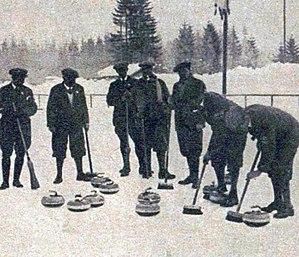
L'équipe de Grande-Bretagne, championne olympique de curling en 1924 à Chamonix.
Le curling aux Jeux olympiques d'hiver de 1924 se déroula du 25 janvier au 4 février 1924.
Le curling est un sport de précision pratiqué sur la glace avec des pierres en granite, taillées et polies selon un gabarit international. Le but est de placer les pierres le plus près possible d'une cible circulaire dessinée sur la glace, appelée la maison.